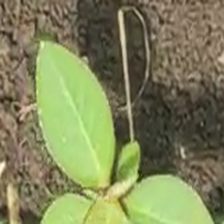
Weed species: Moti_dudhi(Euphorbia_geneculata_L)